Walled City of Lahore

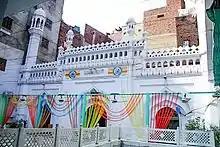
The Neevin Mosque is one of Lahore's few remaining medieval era buildings.

Though the modern city's founding may have been as early as 1000 CE, Lahore gained prominence only with the invasion of Muslim rulers from Central Asia. The city served as a capital during the Ghaznavid, Ghorid, and Delhi Sultanate periods, but was not widely mentioned until around 1400. Ibn Battuta knew of the city, but chose not to visit it, while Tamerlane spared the city destruction in his 1398 invasion, and delegated its sacking to a subordinate.